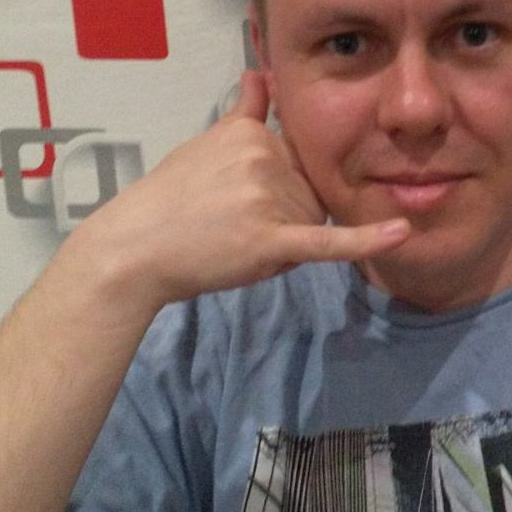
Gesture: call